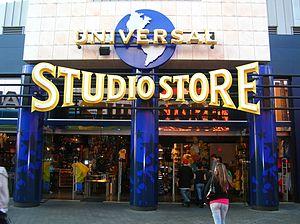
Universal CityWalk est le nom donné aux zones commerciales et de distractions proches des parcs à thèmes Universal Parks & Resorts. À l'origine, il s'agit d'une expansion du tout premier parc Universal, Universal Studios Hollywood. Le CityWalk sert à relier la grande place d'entrée jusqu'aux parkings. En plus de la version Hollywoodienne, on trouve aujourd'hui deux autres CityWalk à Universal Orlando Resort et Universal Studios Japan à Osaka.